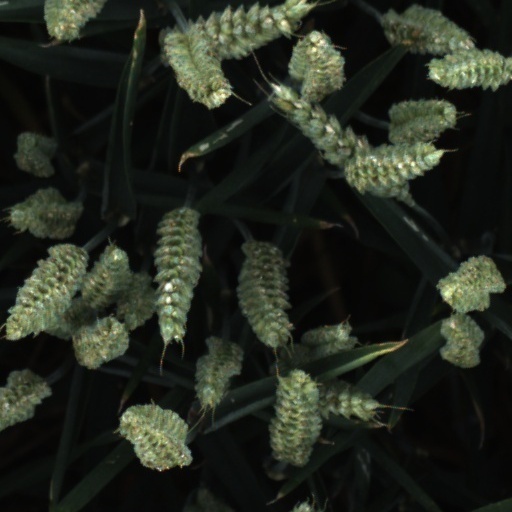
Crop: wheat